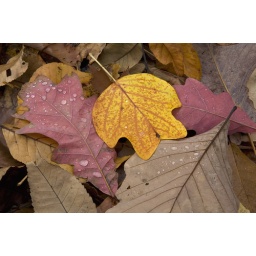
The floor of an old-growth Tennessee forest in November